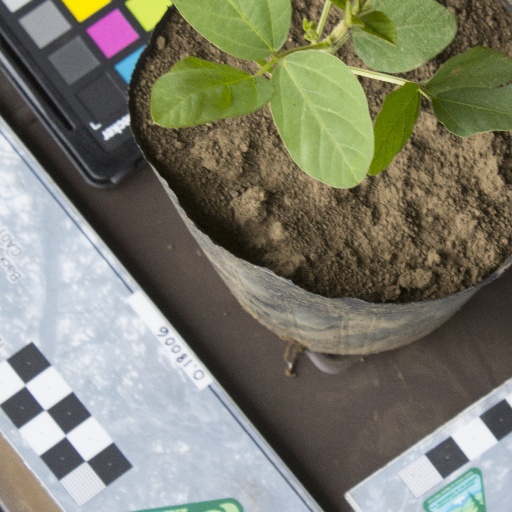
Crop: soybean